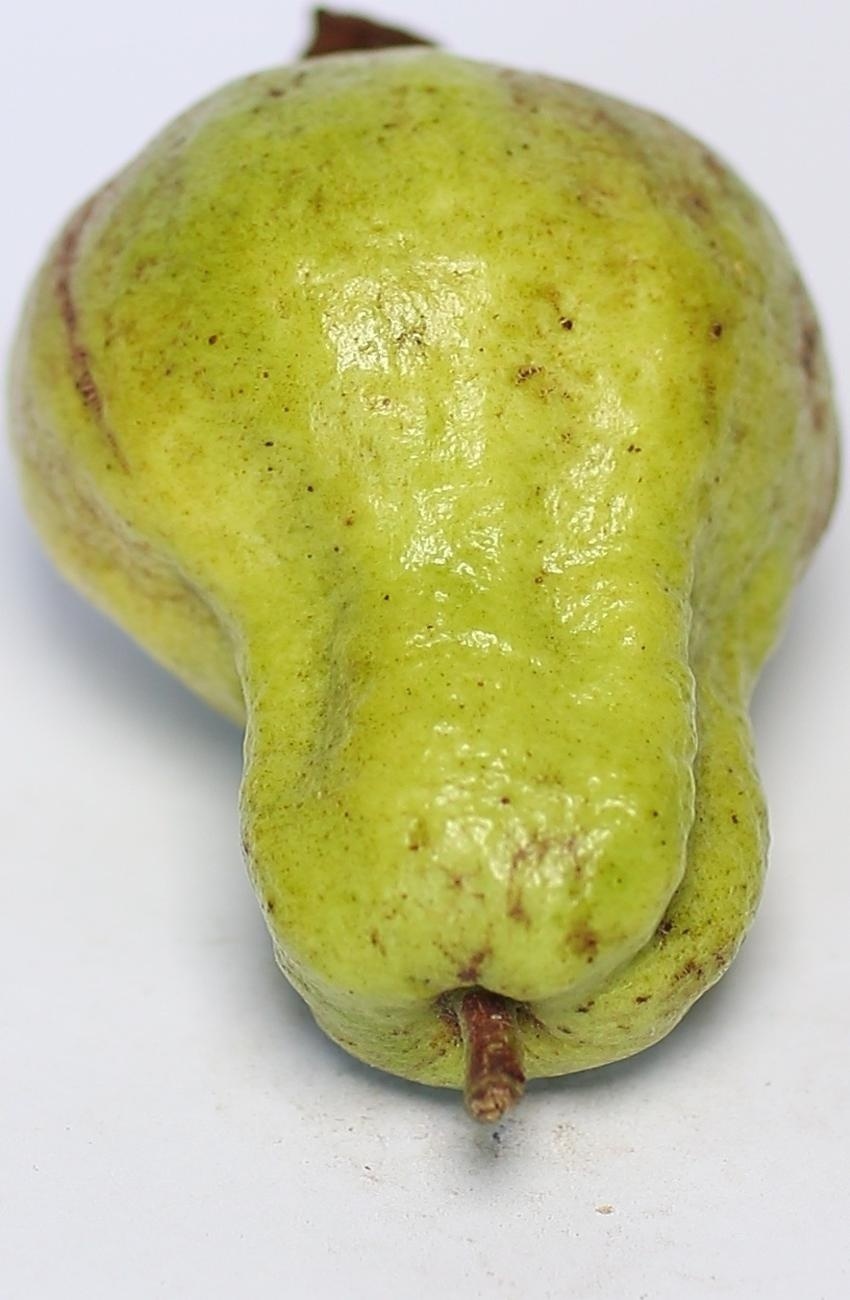
Maturity: mature-green
Variety: local-sindhi